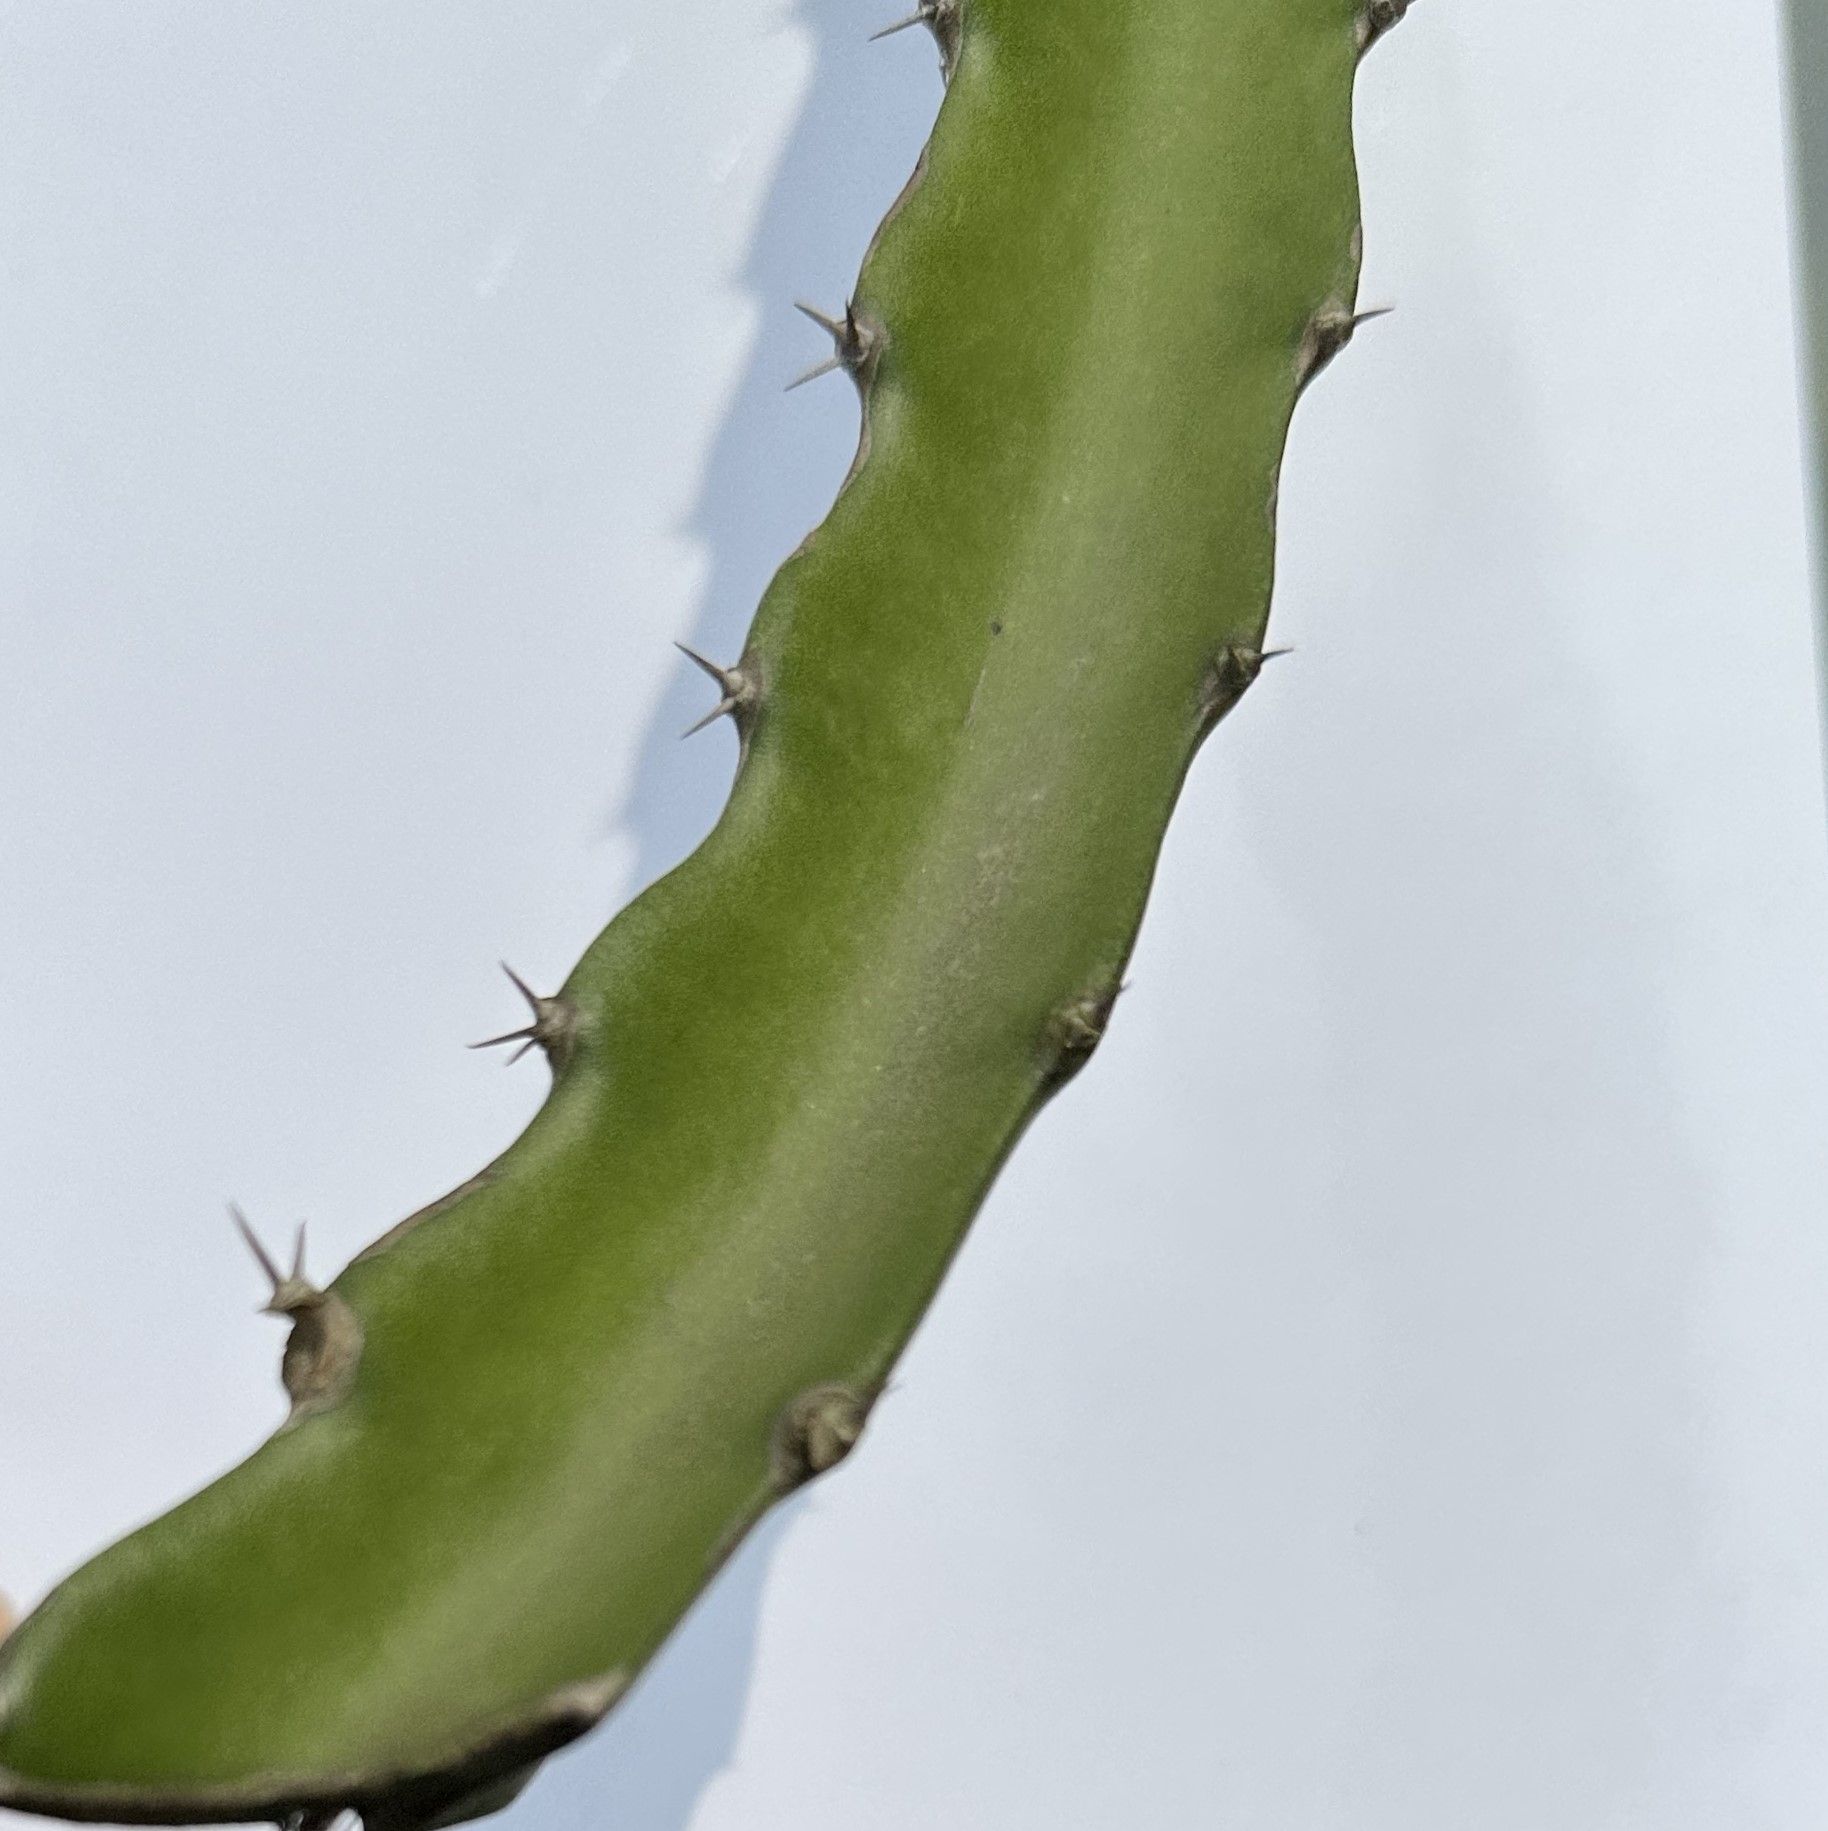
Label: Good leaf